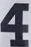
Number: 4